Derek Jeter

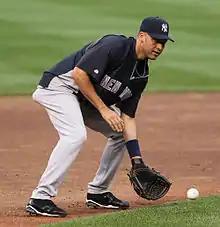
A man in a blue baseball uniform with "New York" written on the front in gray letters and a navy hat with white letters "N" and "Y" interlocking prepares to catch a ground ball with his baseball glove.

The Yankees honored Jeter with a pregame tribute on September 7. Beginning with that day's game, the Yankees wore a patch on their hats and uniforms honoring Jeter for the remainder of the season. In the final week of Jeter's career, MLB Commissioner Bud Selig honored him as the 15th recipient of the Commissioner's Historic Achievement Award for being "one of the most accomplished shortstops of all-time."